ʻAmanave, American Samoa

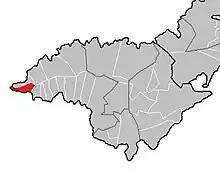
Map of western Tutuila where Amanave is marked in red.

The 1990 U.S. census reported 53 houses in Amanave. The proportion of Amanave inhabitants born outside of American Samoa was 17% in the early 1980s and 29% in the late 1980s. In 1990, 43 percent of village residents were born outside of American Samoa.